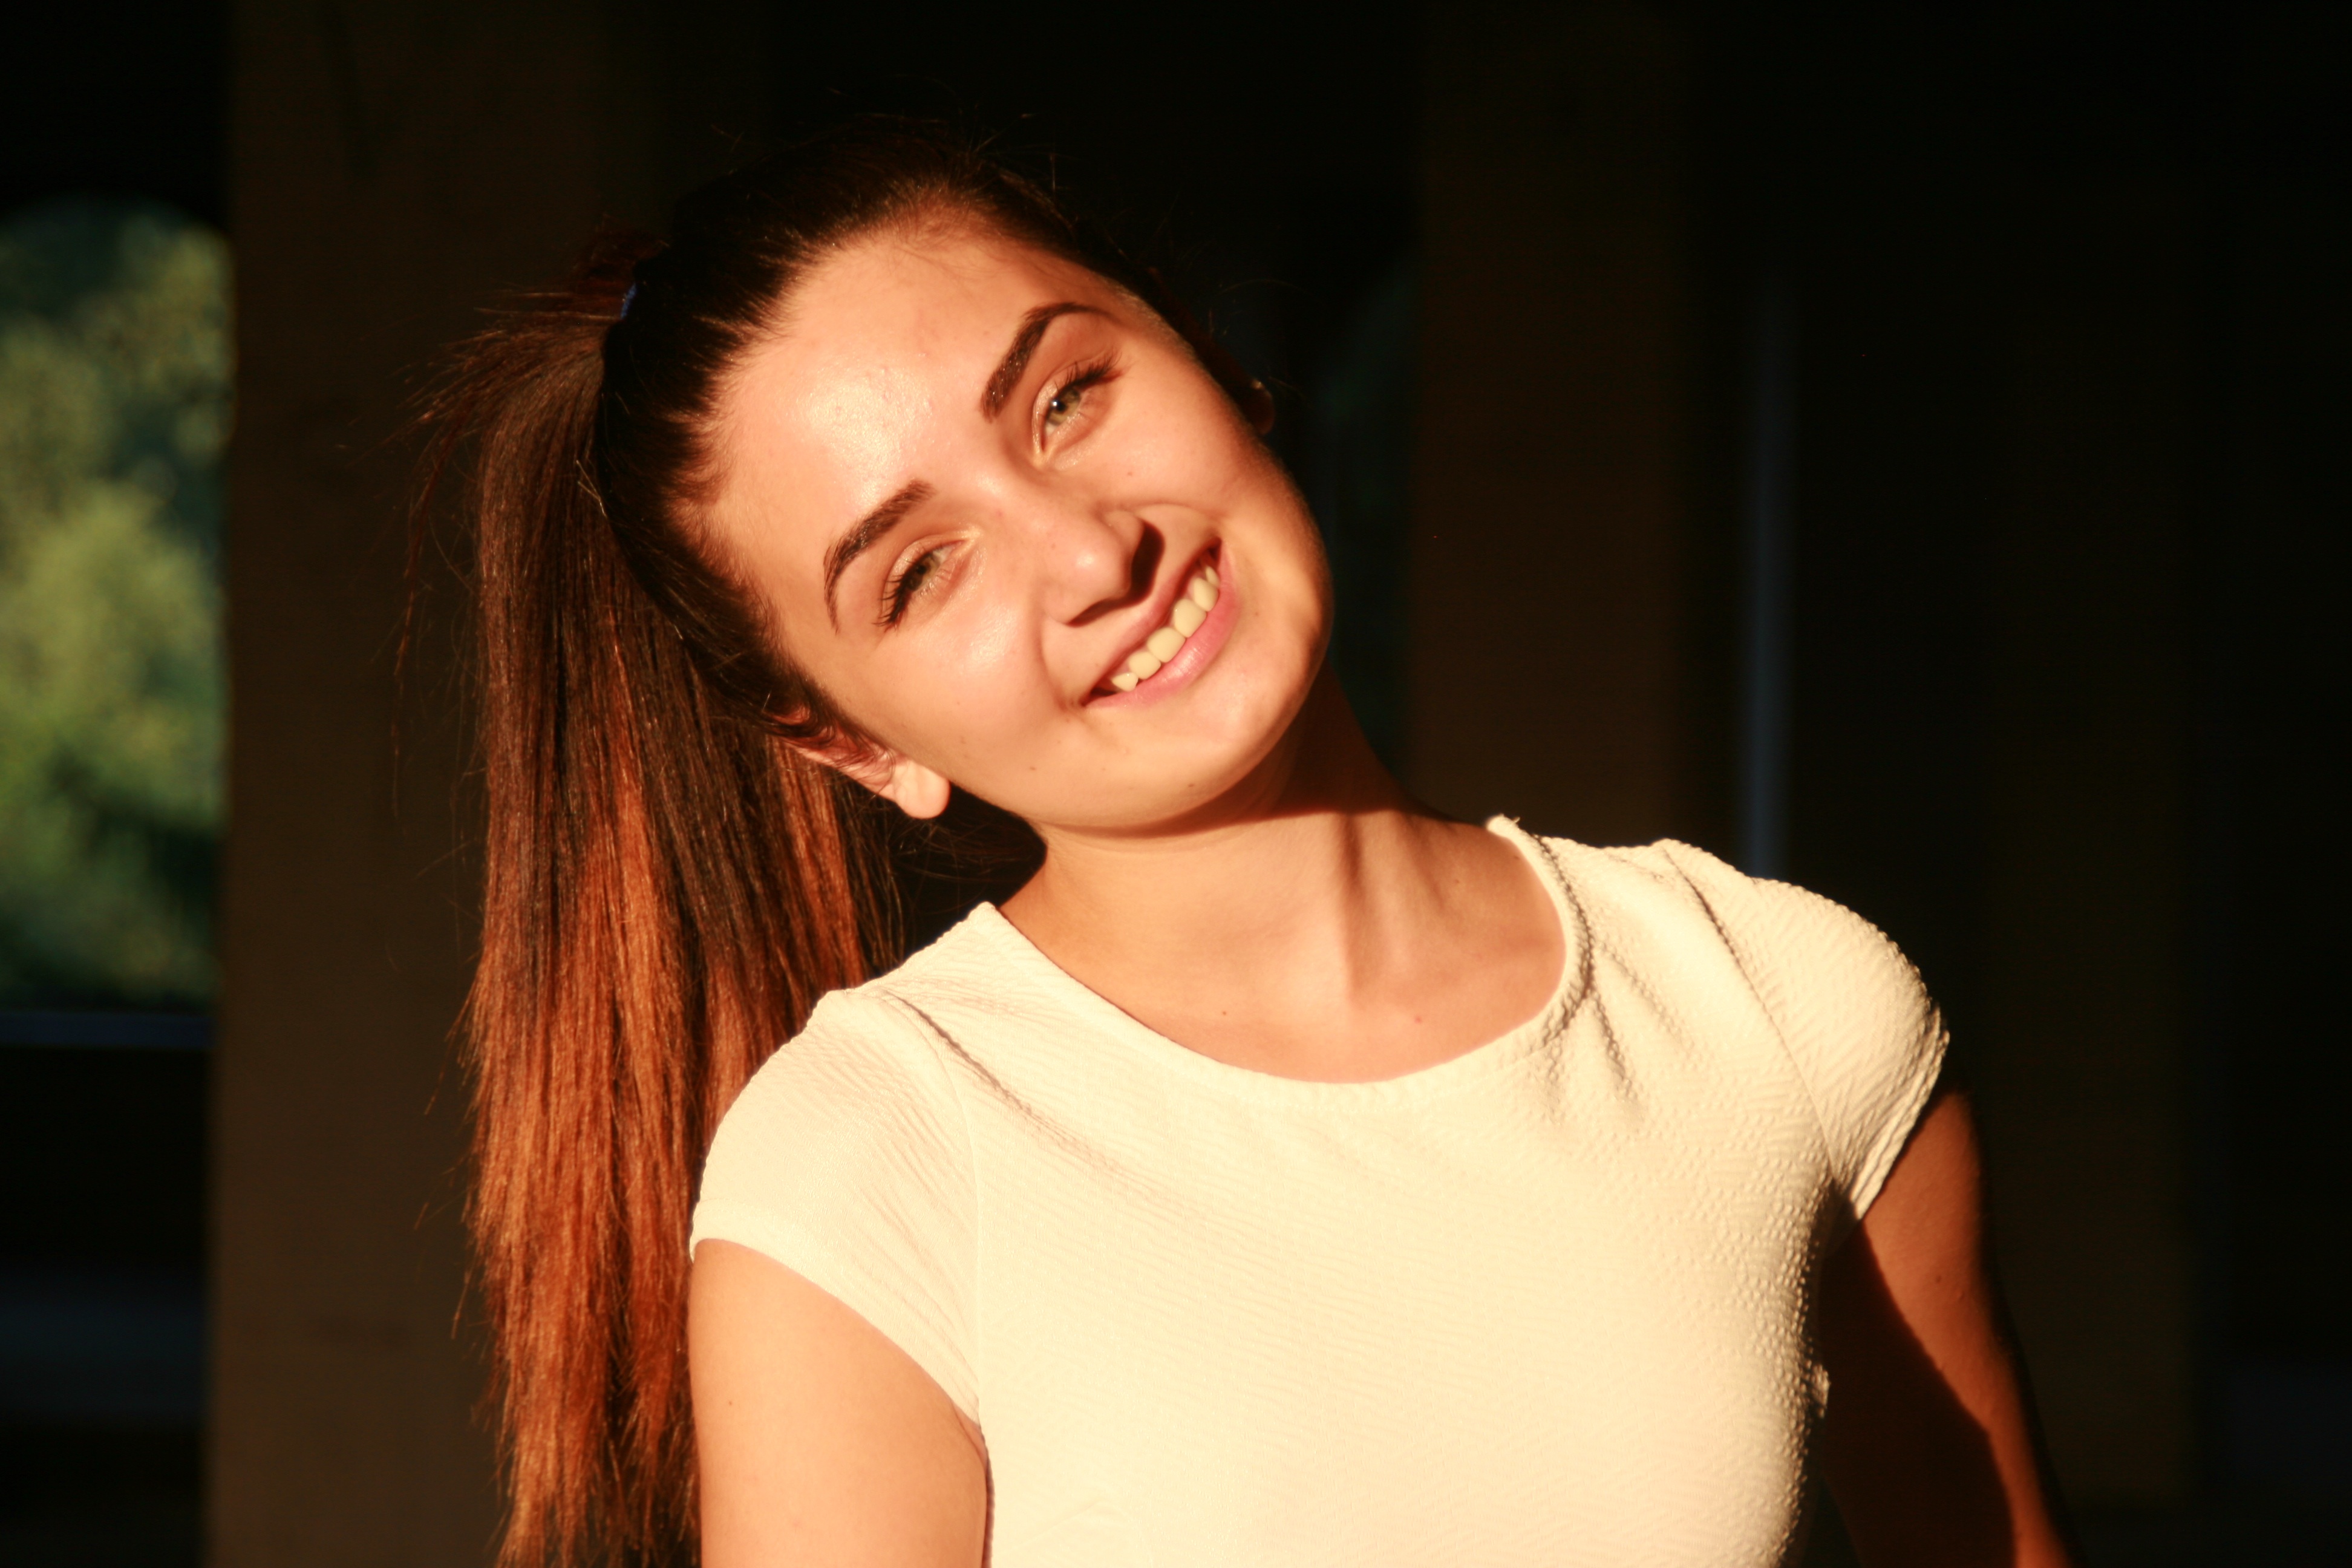
person, girl, woman, hair, photography, portrait, model, child, lady, facial expression, hairstyle, smile, beauty, emotion, photo shoot, brown hair, portrait photography